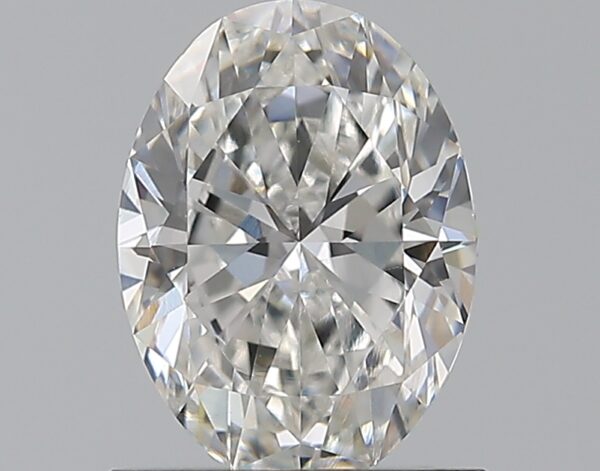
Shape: oval
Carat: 1
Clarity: VS1
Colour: F
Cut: EX
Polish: EX
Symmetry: EX
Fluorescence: N
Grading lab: GIA
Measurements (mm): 7.57 x 5.6 x 3.5